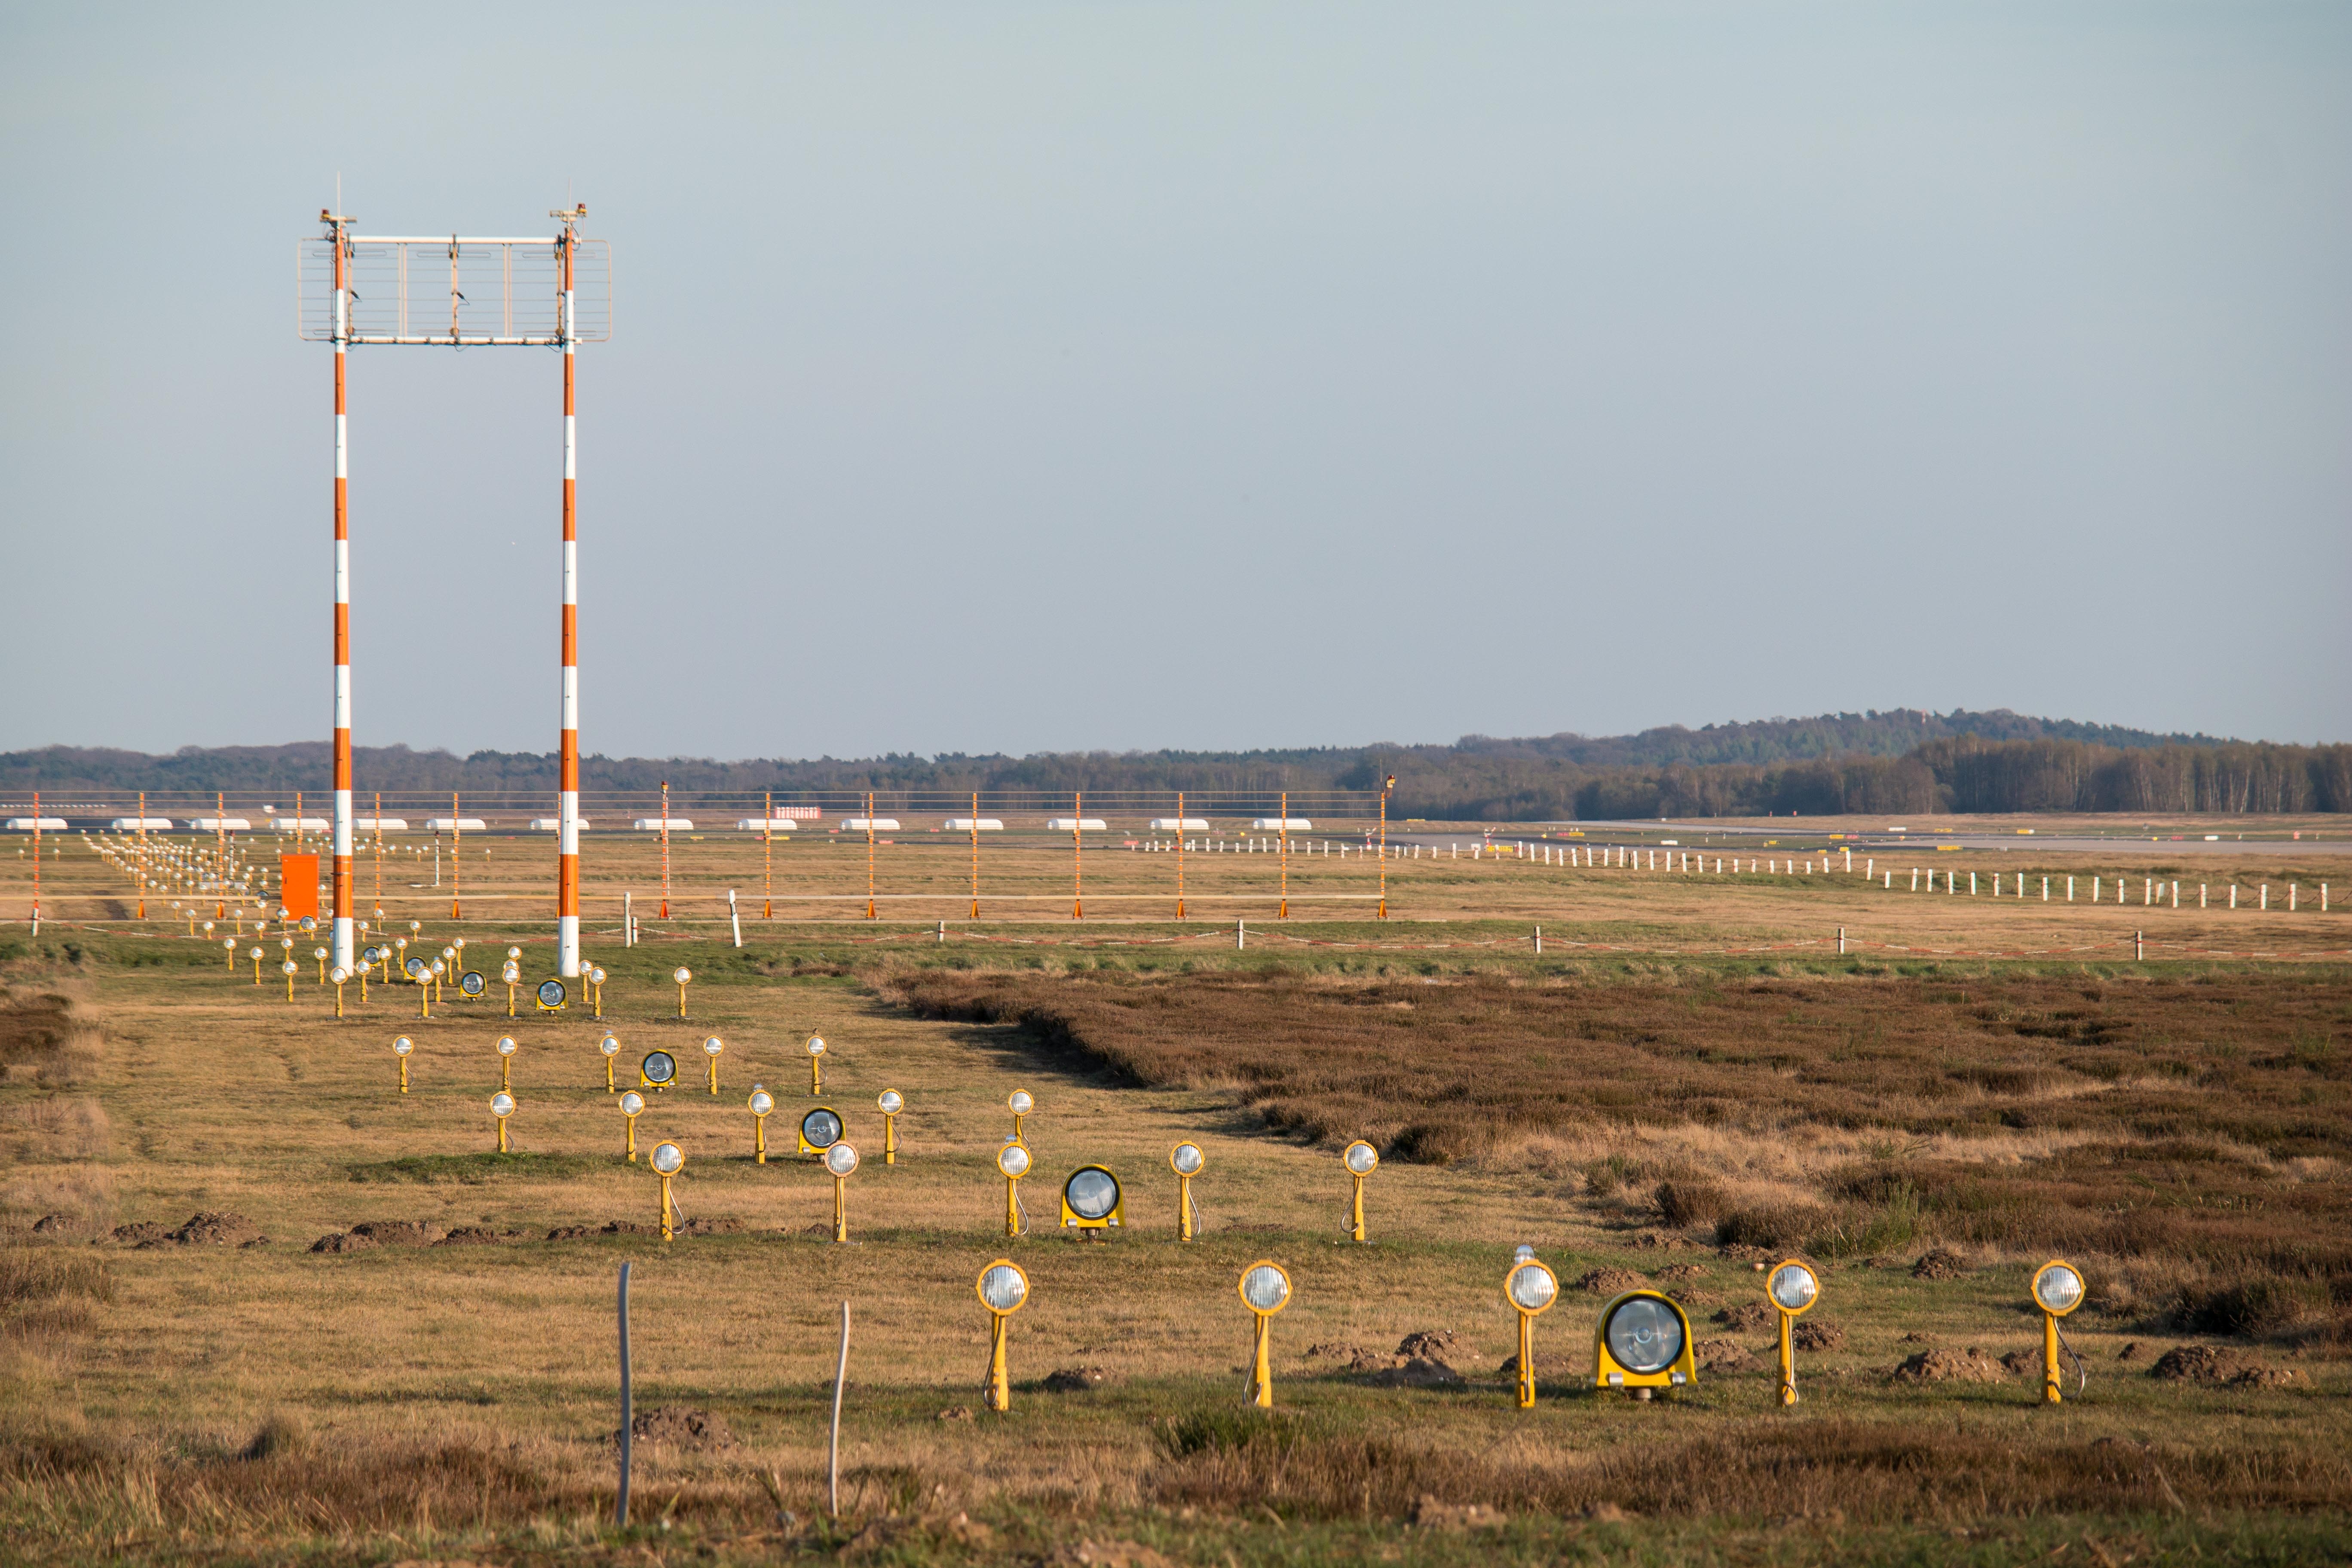
light, field, farm, prairie, wind, airport, tarmac, tower, aviation, beacon, electricity, agriculture, spotlight, plain, energy, runway, wind farm, rural area, signals, lighting system, wahner pagan, opinion, outdoor structure, runway lighting, telegraph mountain